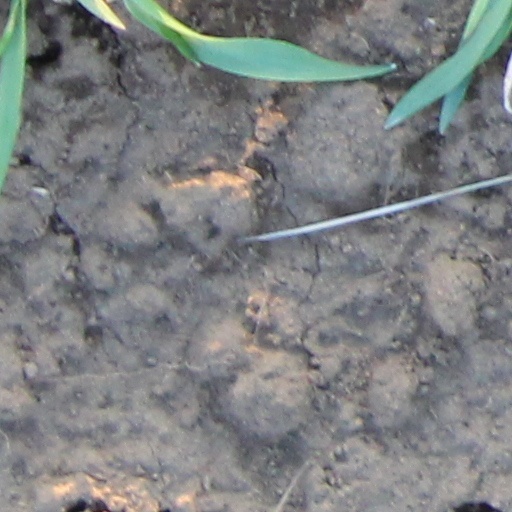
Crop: wheat